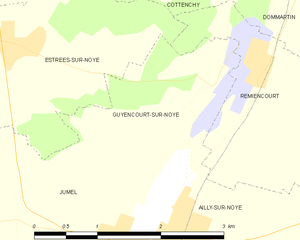
Carte des communes françaises Guyencourt-sur-Noye